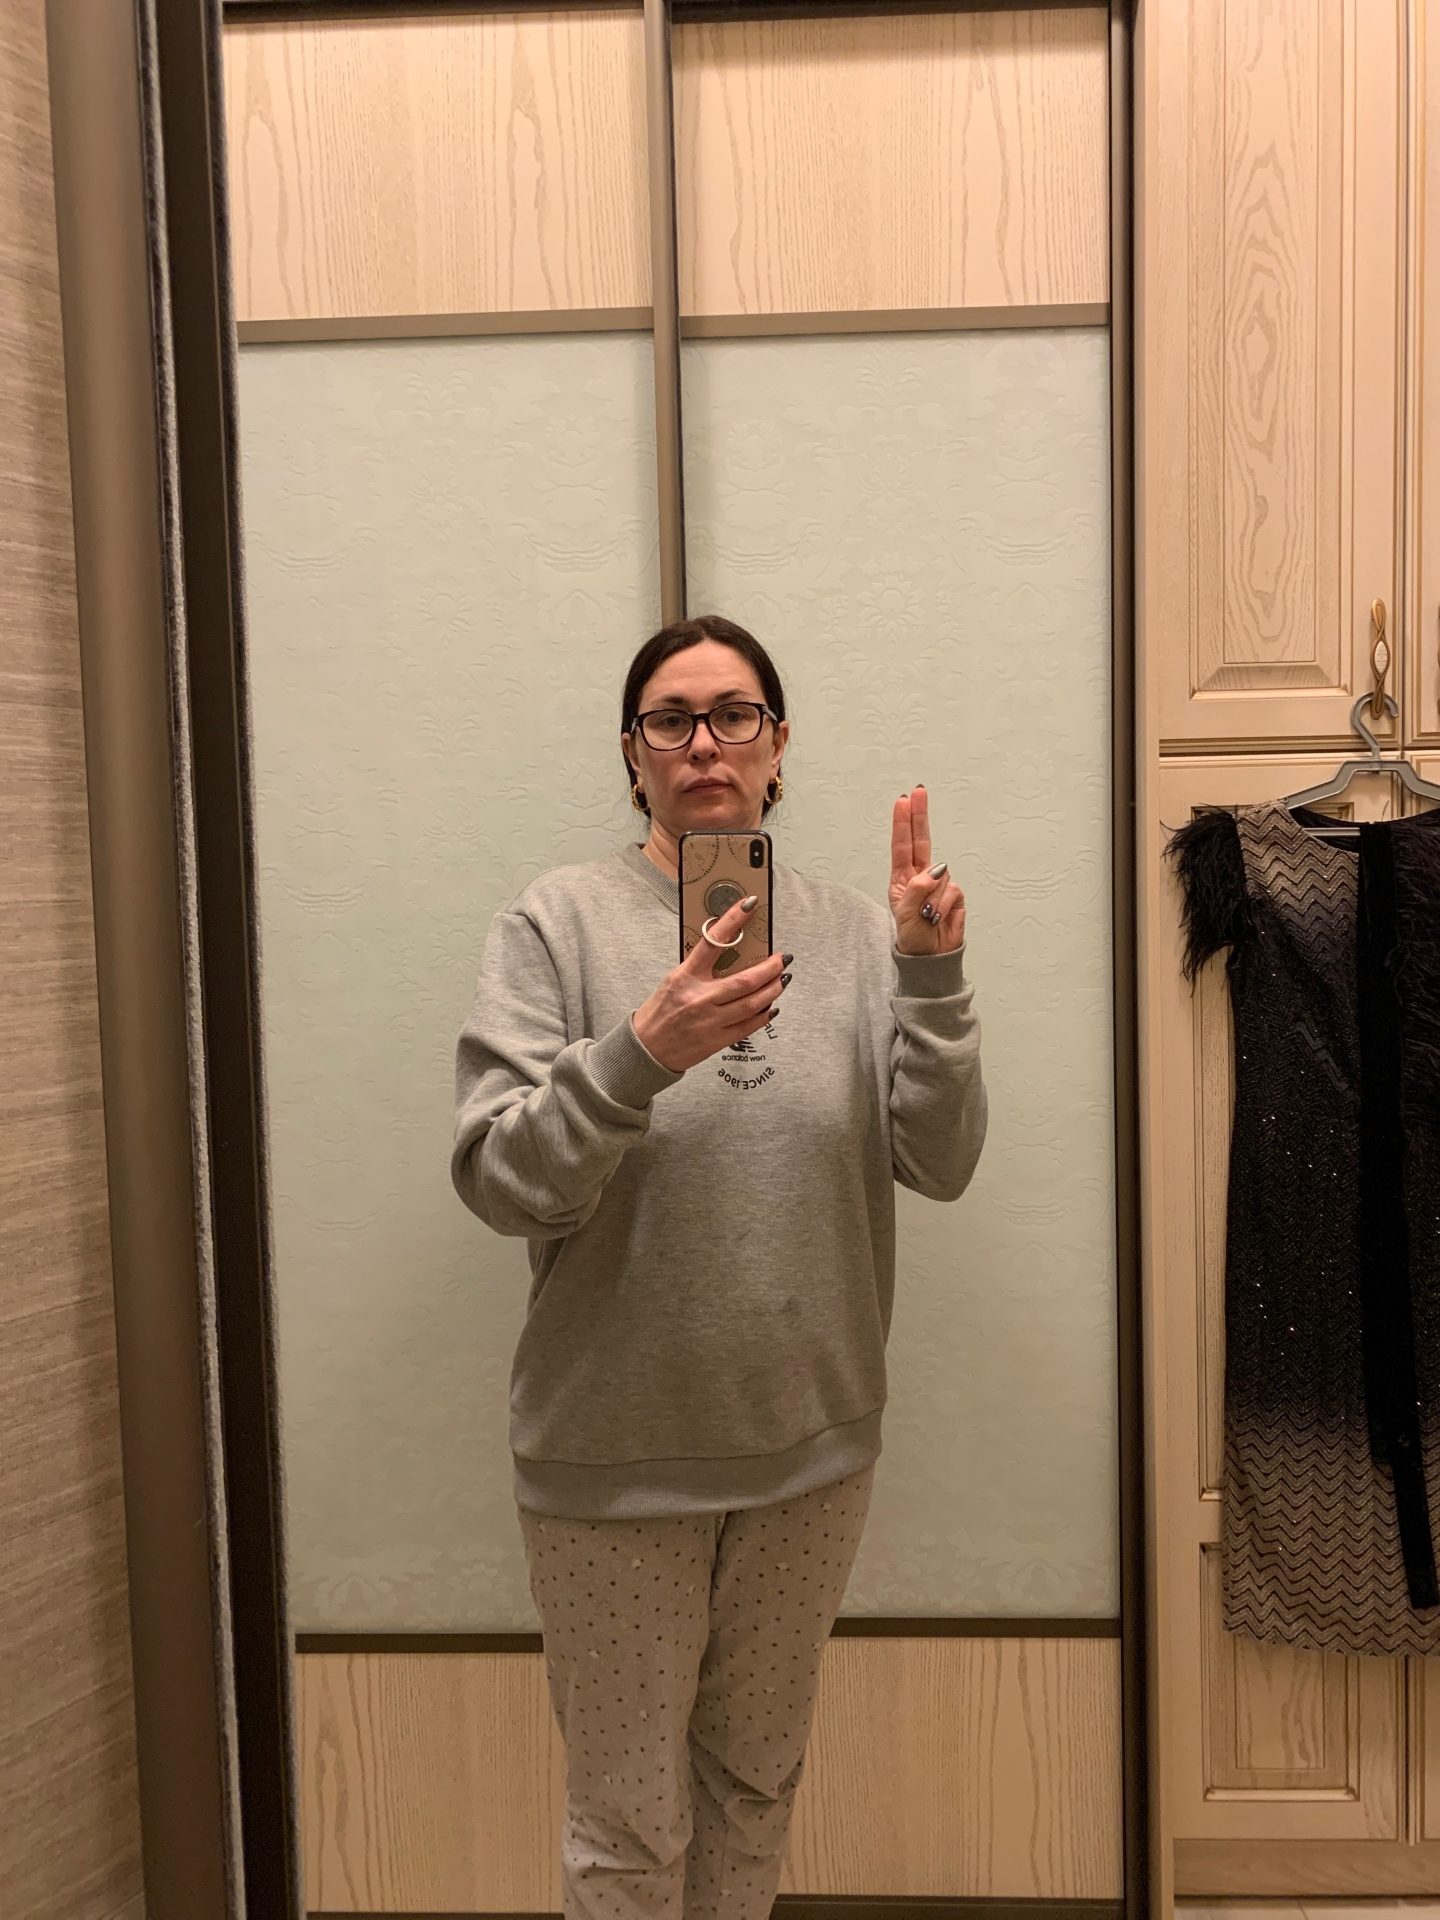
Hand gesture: two_up